Essie Mae Washington-Williams

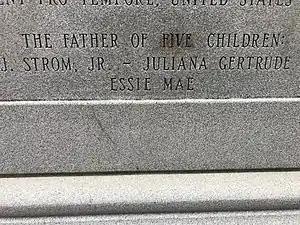
Strom Thurmond's statue with Essie Mae added. In the phrase "The father of four children", the "four" was replaced with "five".

When Washington-Williams announced her family connection, it was acknowledged by the Thurmond family. In 2004, the state legislature approved the addition of her name to the list of Thurmond children on a monument for Senator Thurmond on the South Carolina Statehouse grounds.